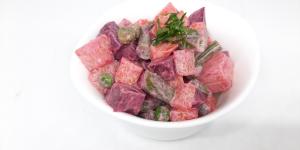
ensalada rusa peruana